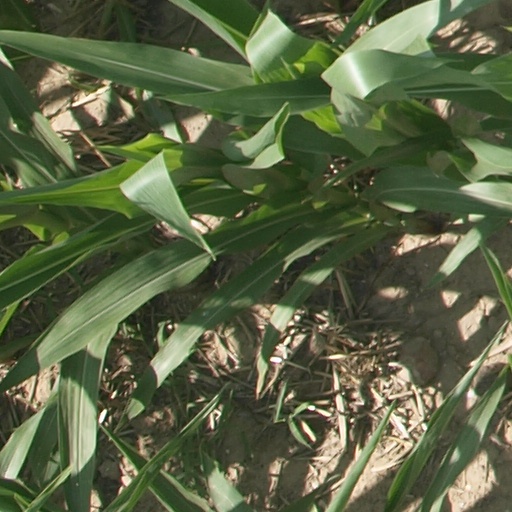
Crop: maize; corn